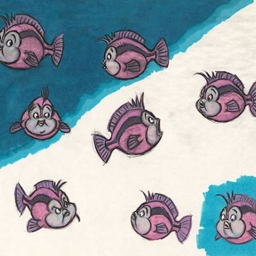
video game developer just released the concept art for lots of our favorite characters